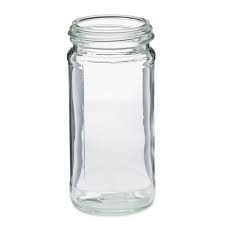
Waste category: glass